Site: brandenburg
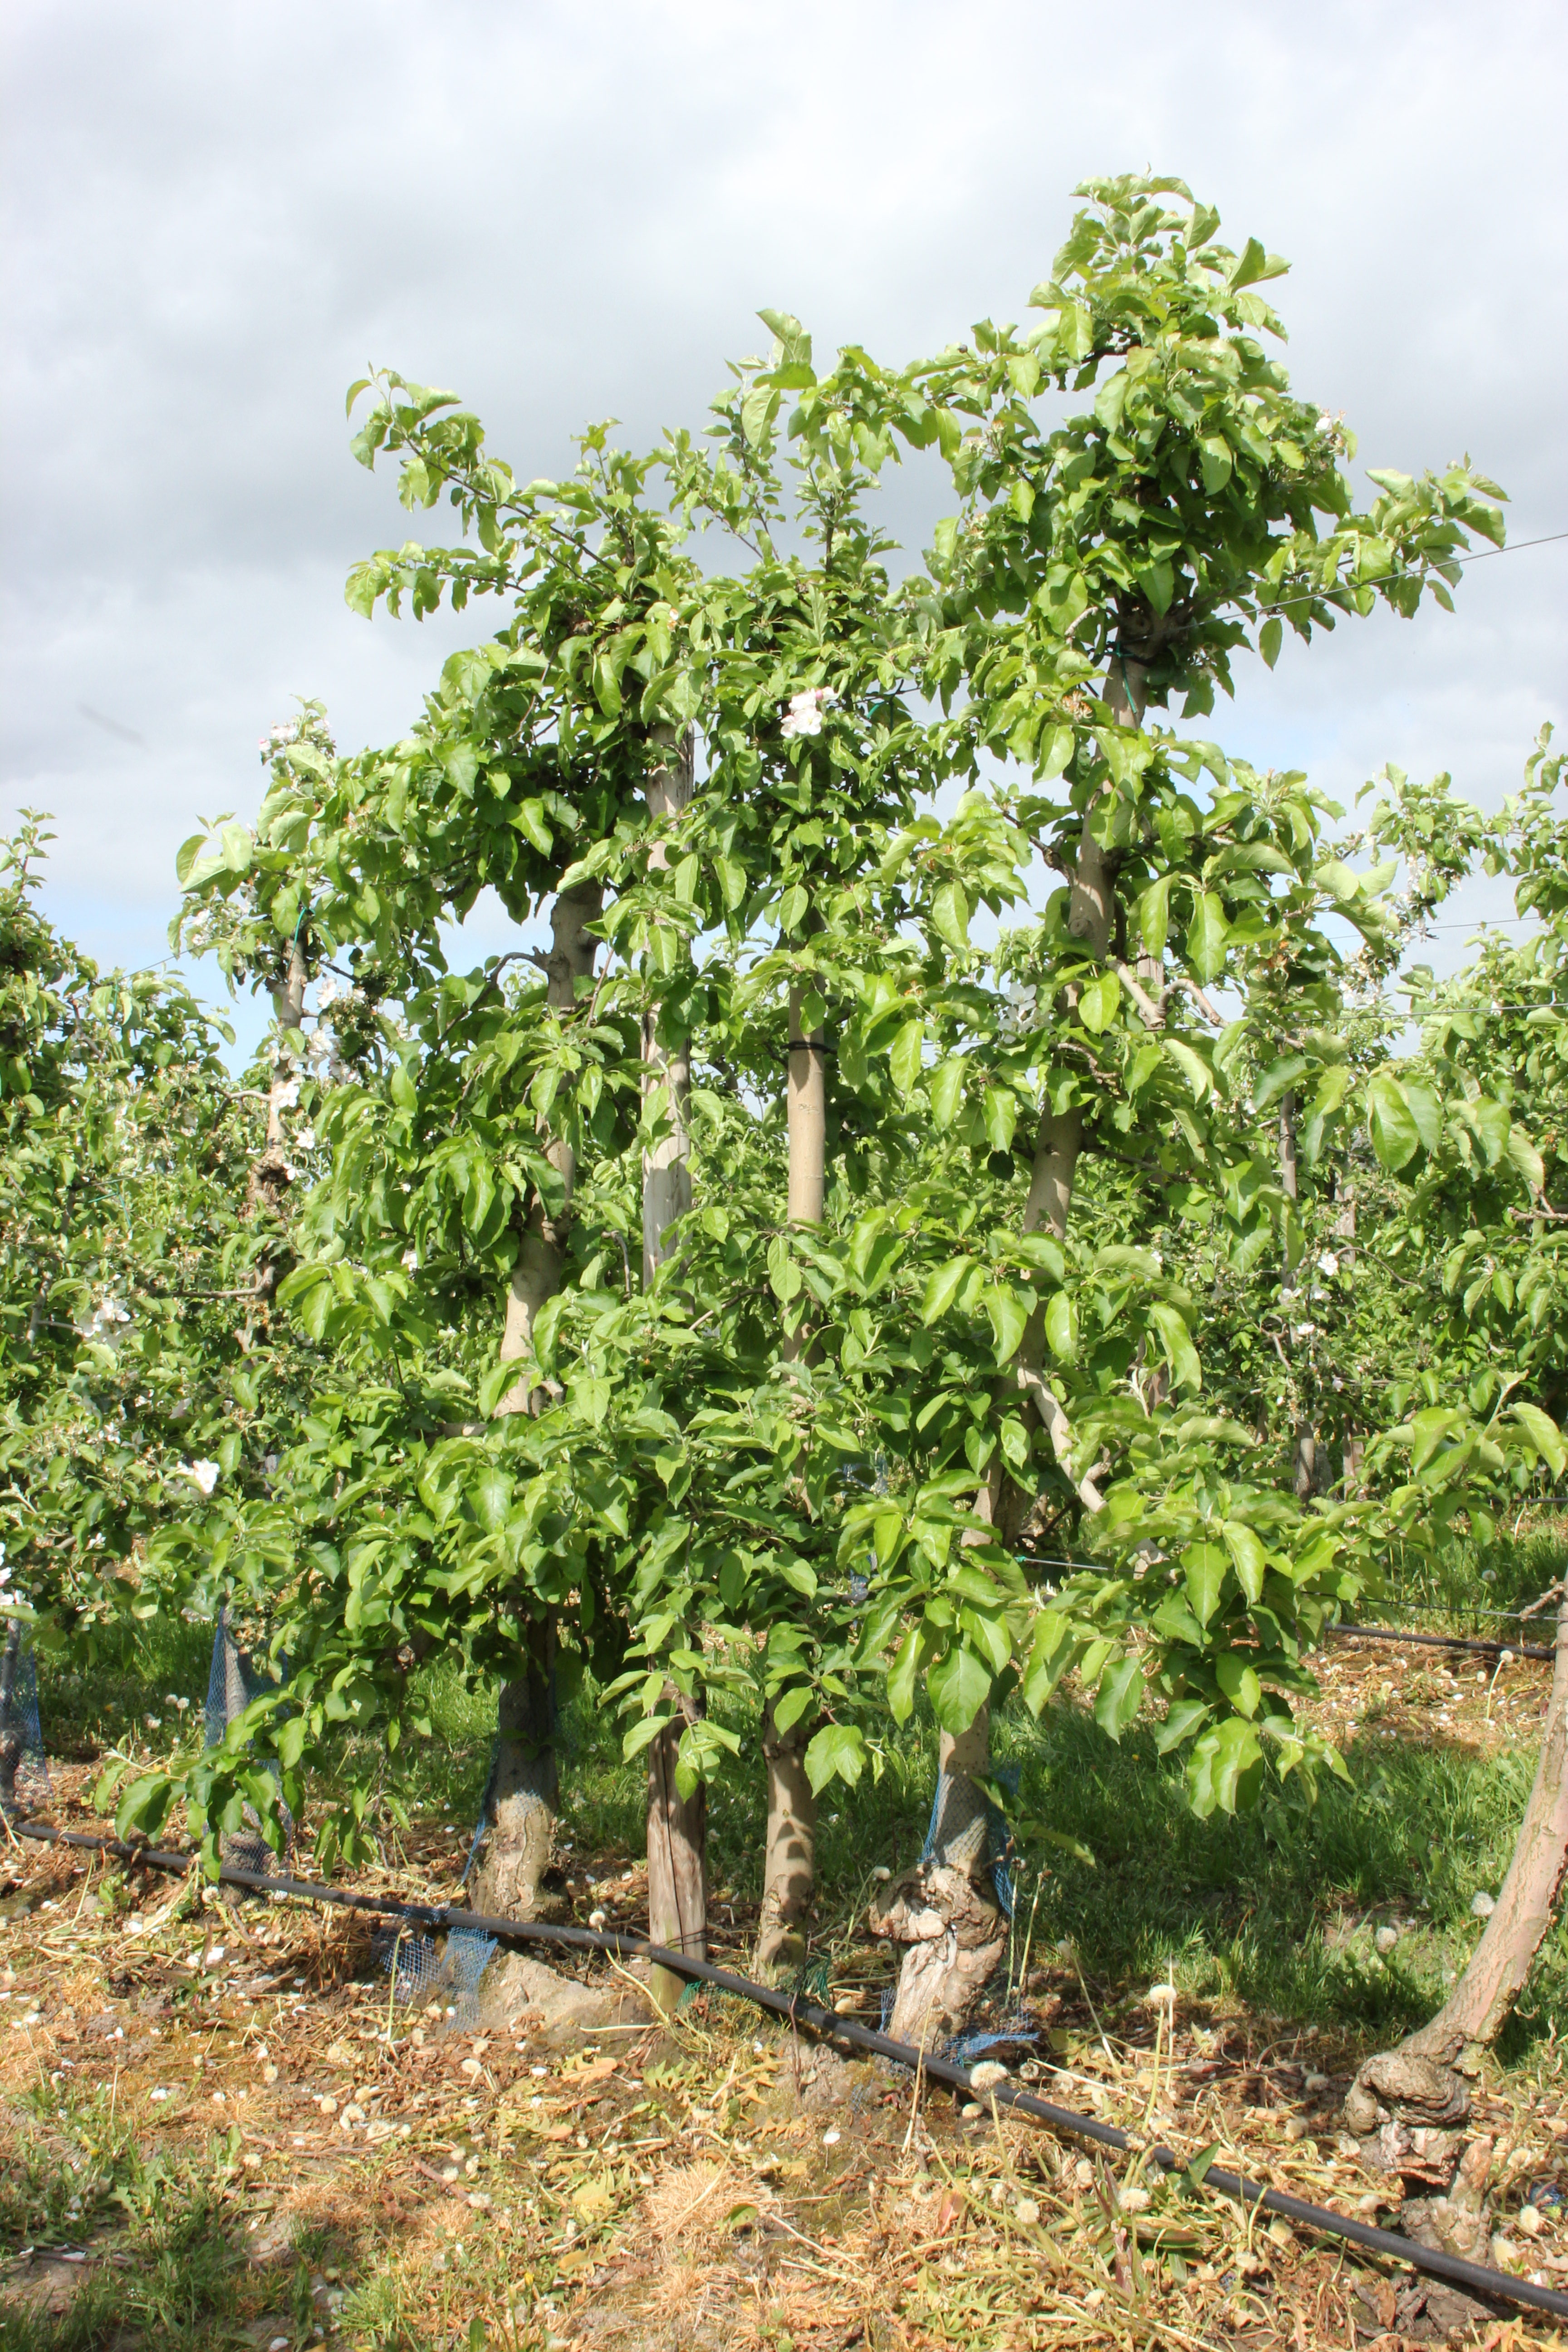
Growth stage (BBCH 67): Flowering